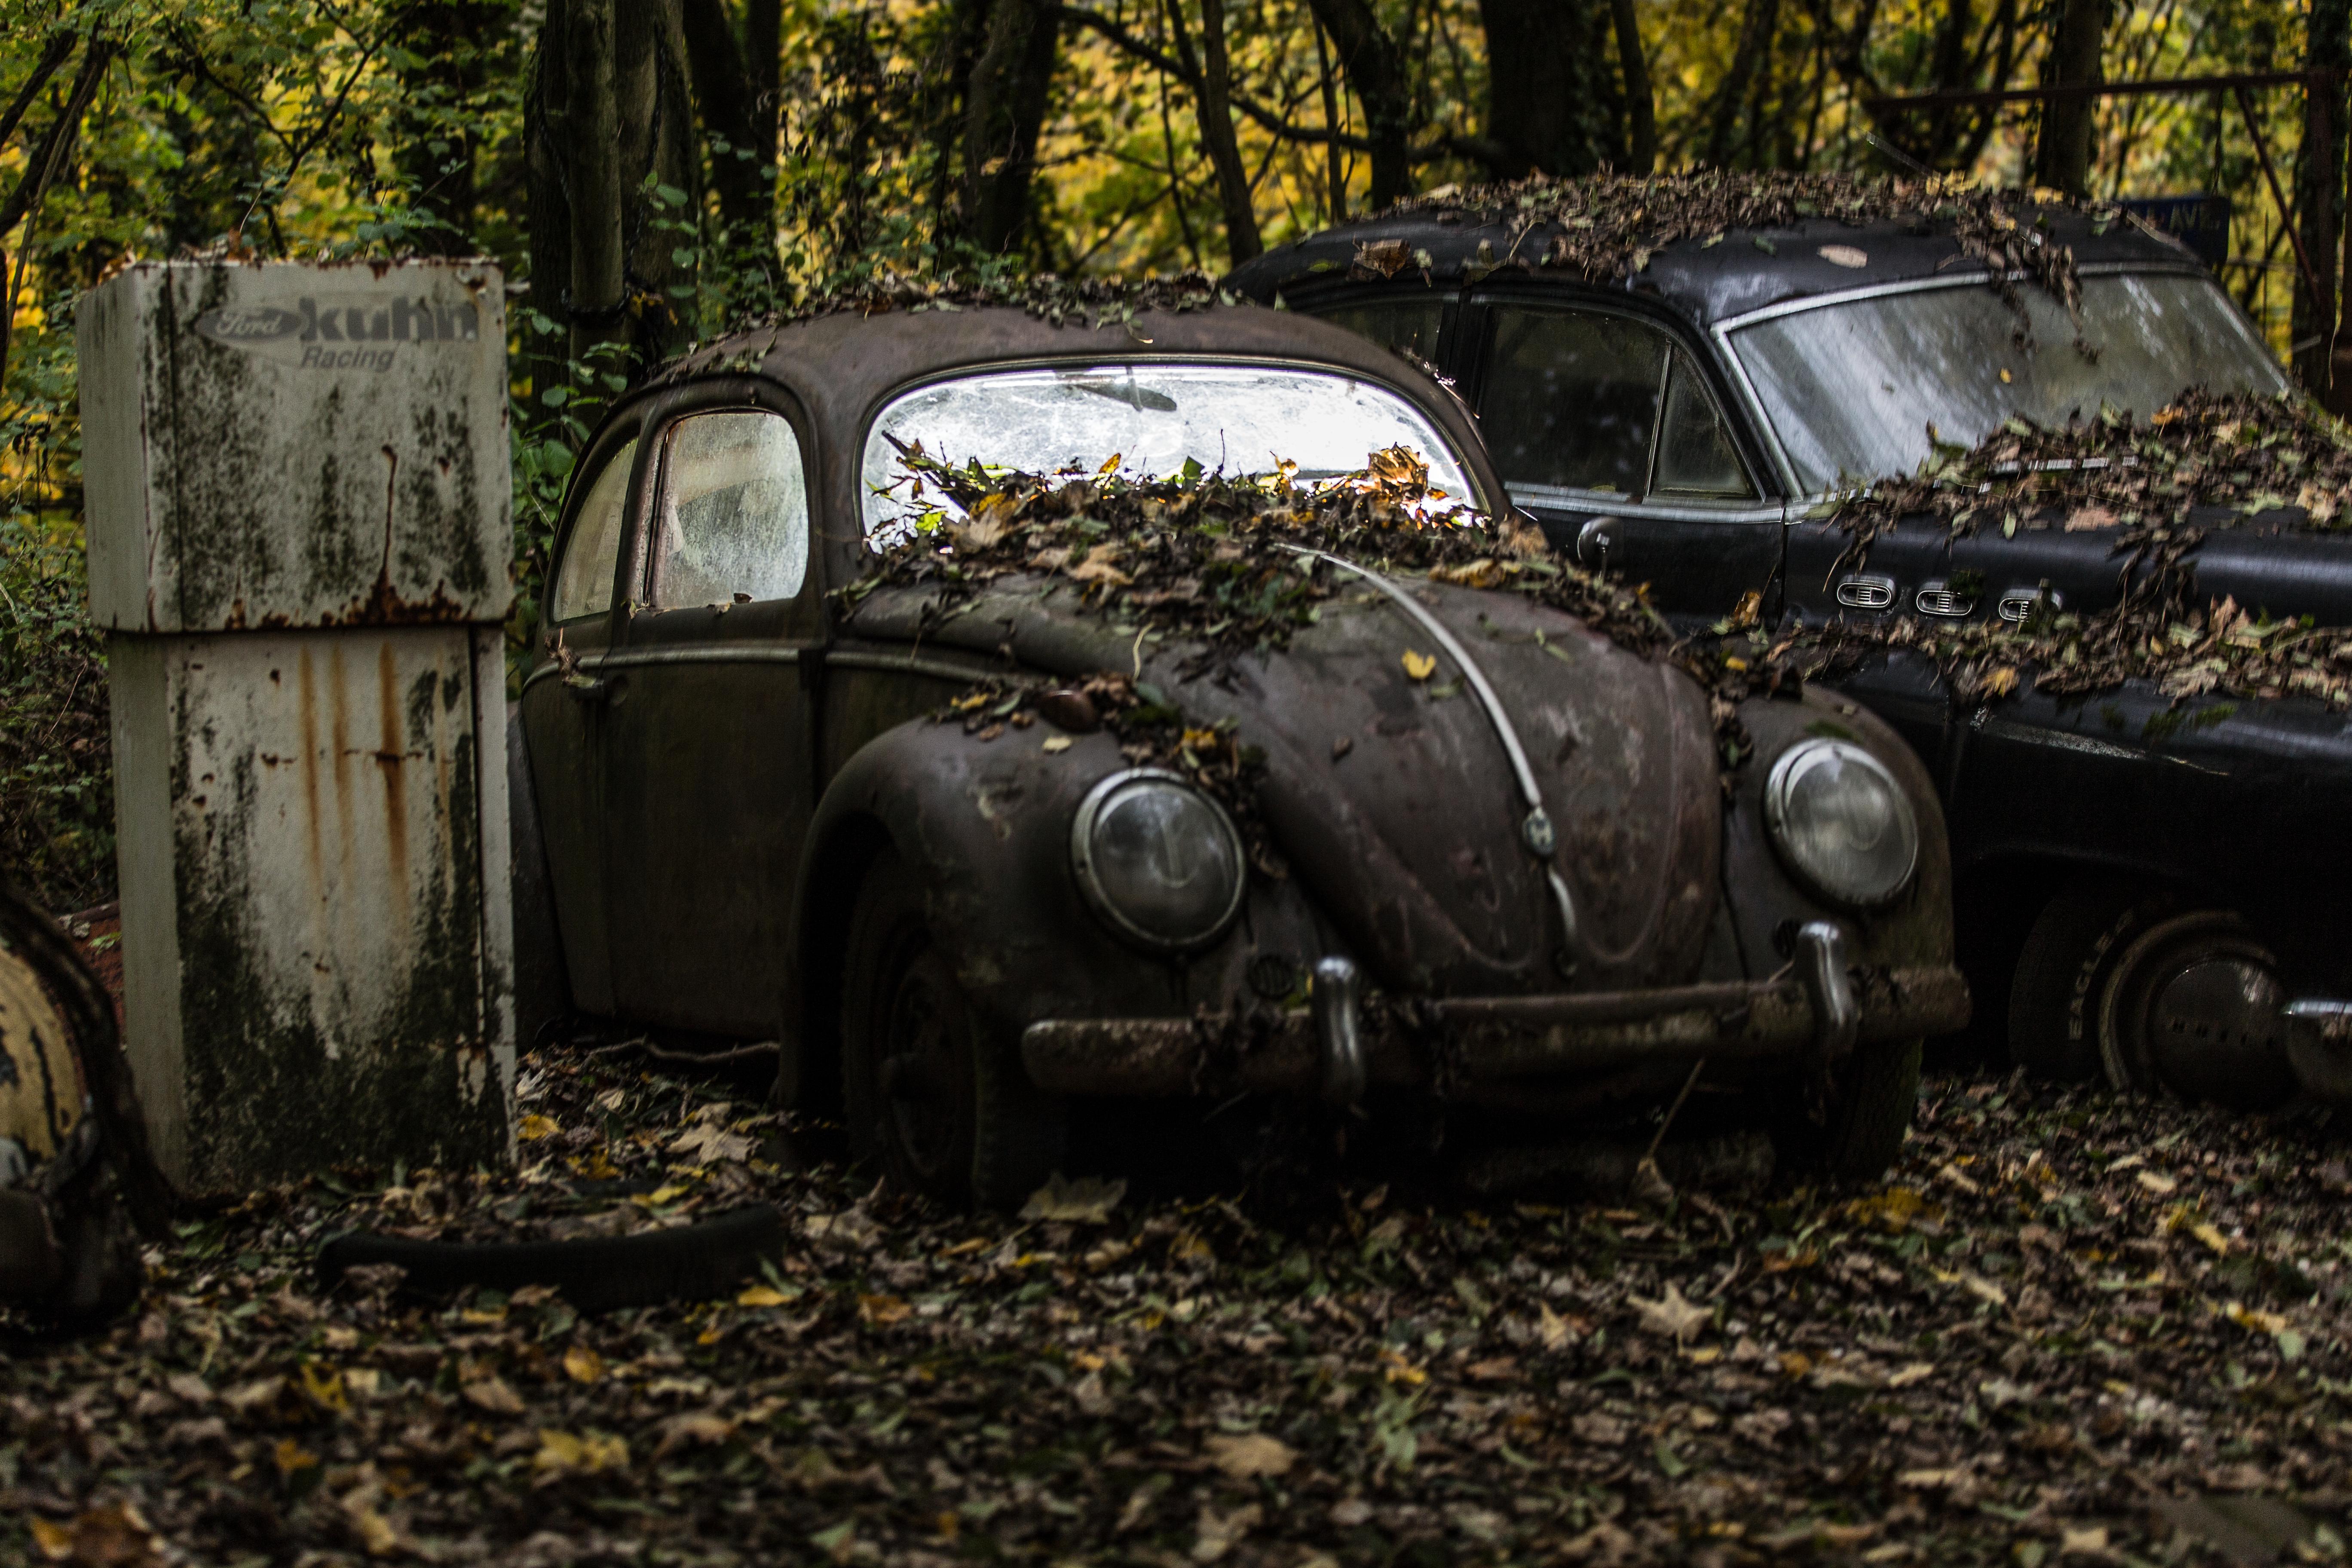
creative, wood, car, photography, volkswagen, old, vehicle, canon, motor vehicle, vintage car, free, flash, place, cars, lost, commons, deutschland, lostplace, wendelin, jacober, oldtimer, oldcars, oldcar, autofriedhof, d sseldorf, antique car, off road vehicle, land vehicle, volkswagen beetle, automobile make, mid size car, subcompact car